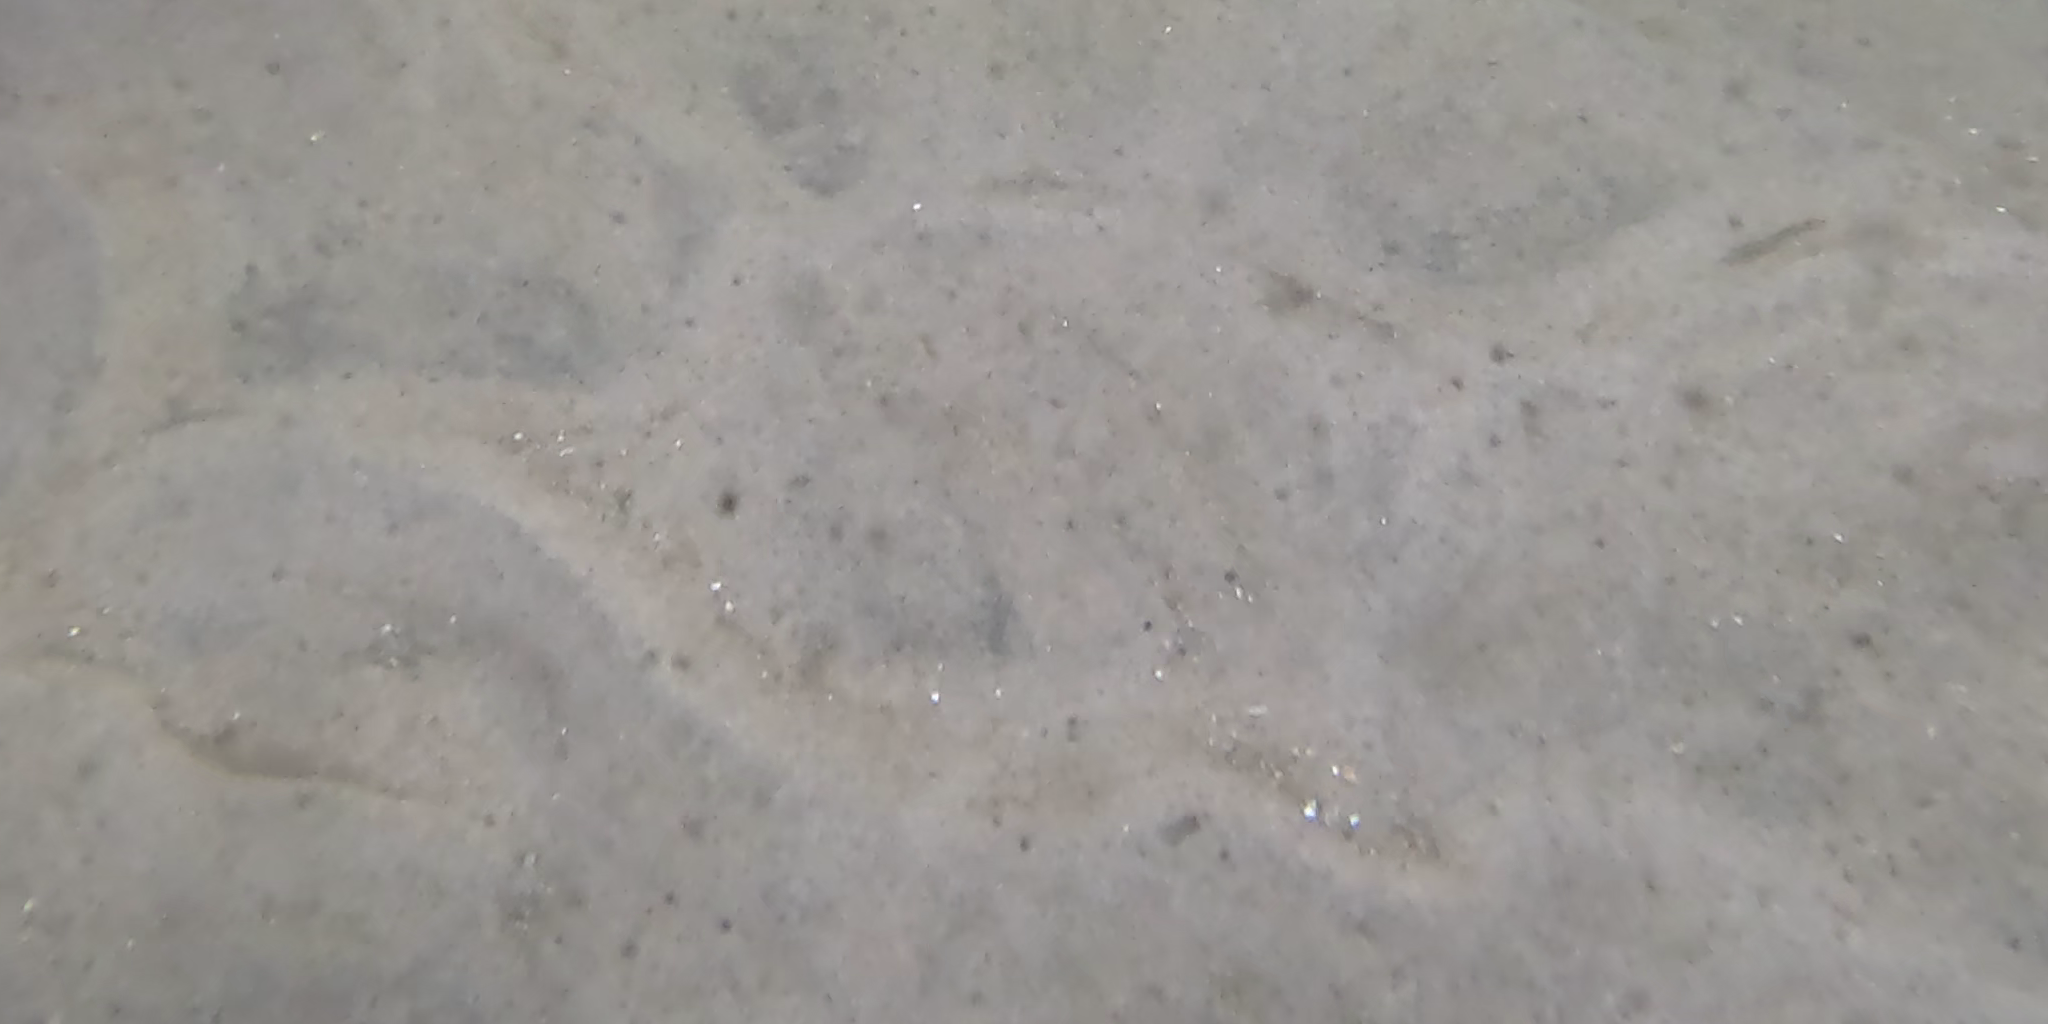
Seabed habitat: sand